Clayface

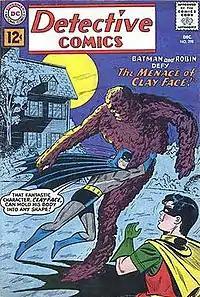
Matt Hagen as Clayface on the cover of "Detective Comics" #298 (December 1961)

The second version of Clayface, Matthew "Matt" Hagen, first appeared in "Detective Comics" #298. He is a treasure hunter who gains shapeshifting abilities from a radioactive pool of protoplasm.